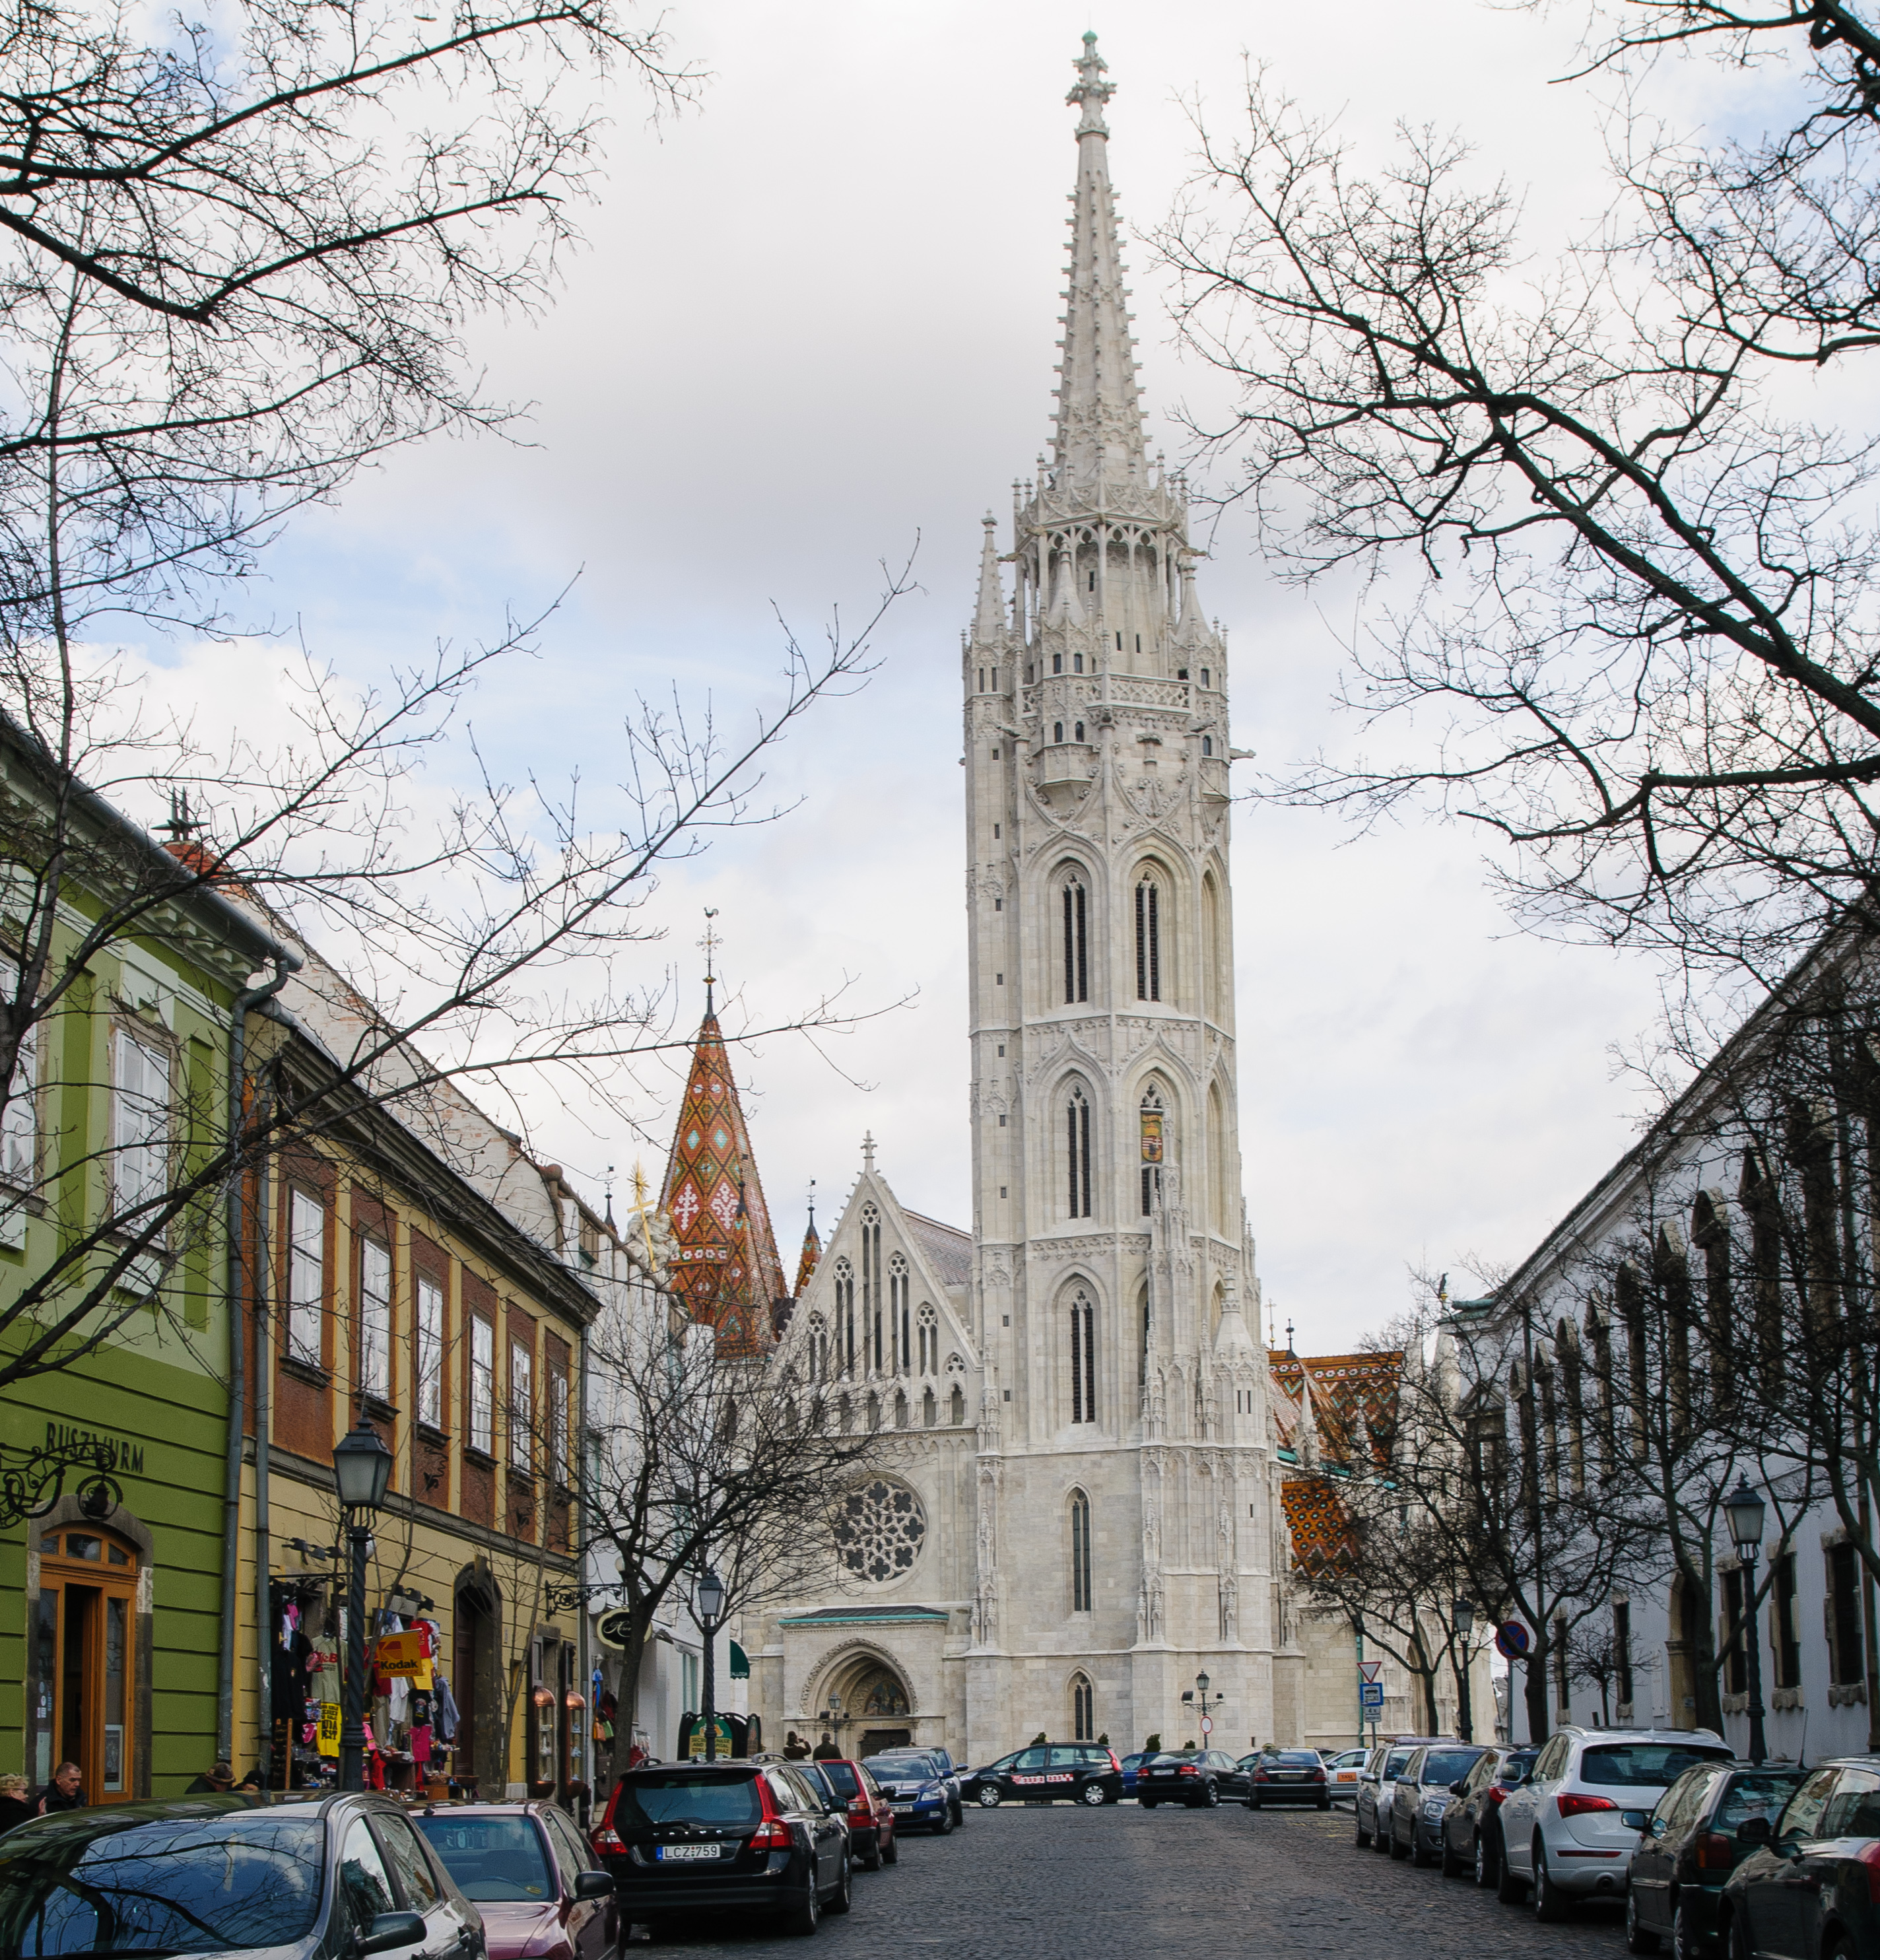
architecture, town, building, city, cityscape, downtown, tower, plaza, landmark, church, cathedral, nikon, waterway, place of worship, spire, steeple, budapest, hungary, town square, d300, neighbourhood, gothic architecture, human settlement